Ventimiglia family

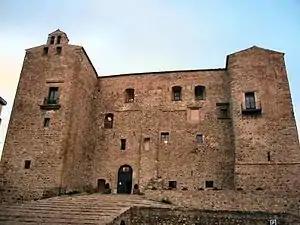
Castle of Castelbuono, near Palermo

This branch is the main branch of the family descended by primogeniture from Corrado I, and with Guglielmo Pietro I they assumed the title of Count of Ventimiglia and Tenda after 1258.